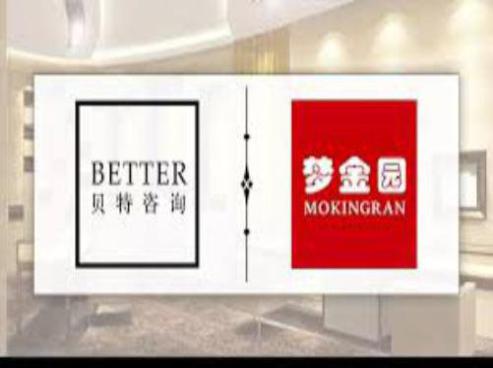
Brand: mokingran
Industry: Necessities